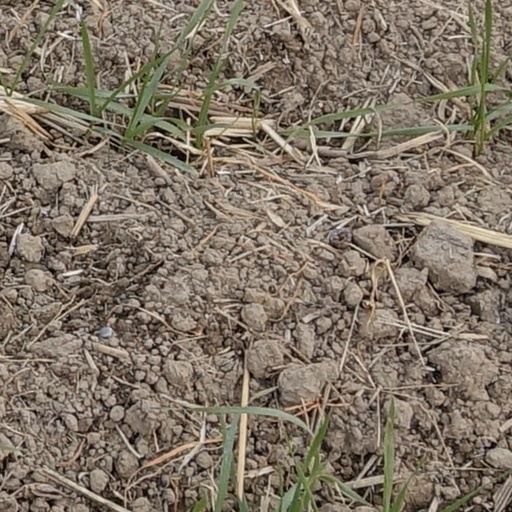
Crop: wheat